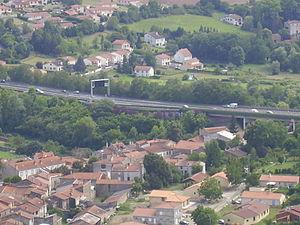
Les ouvrages de longueur totale supérieure à 100 m du département du Puy-de-Dôme sont classés ci-après par gestionnaires de voies.
Coudes est une commune française, située dans le département du Puy-de-Dôme en région Auvergne-Rhône-Alpes. Elle fait partie de l'aire urbaine de Clermont-Ferrand.